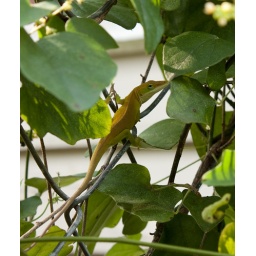
He lives in the fence line right outside my office window.